The Citadel Bulldogs

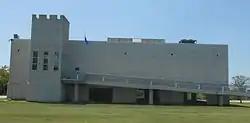
Inouye Marksmanship Center

The Citadel has won four Southern Conference Championships in 1961, 1992, 2015 and 2016. In 1960, the Bulldogs won the Tangerine Bowl, defeating 27–0. The Bulldogs have appeared in the FCS Playoffs five times, advancing to the second round in 1992 before losing to eventual runner-up Youngstown State. The 1992 squad finished with a record of 11–2 and was ranked #1 in the final regular season I-AA poll.